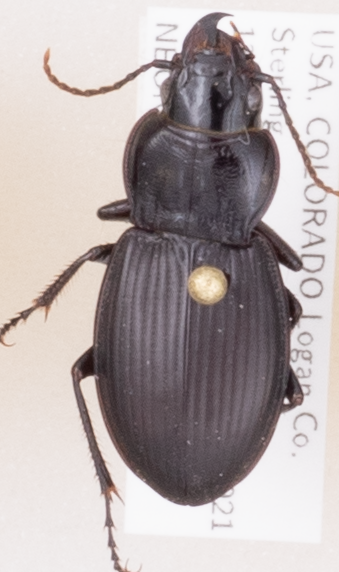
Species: Cyclotrachelus torvus
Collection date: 2018-07-12
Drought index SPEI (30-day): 0.792
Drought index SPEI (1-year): -0.33
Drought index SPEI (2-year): -0.418